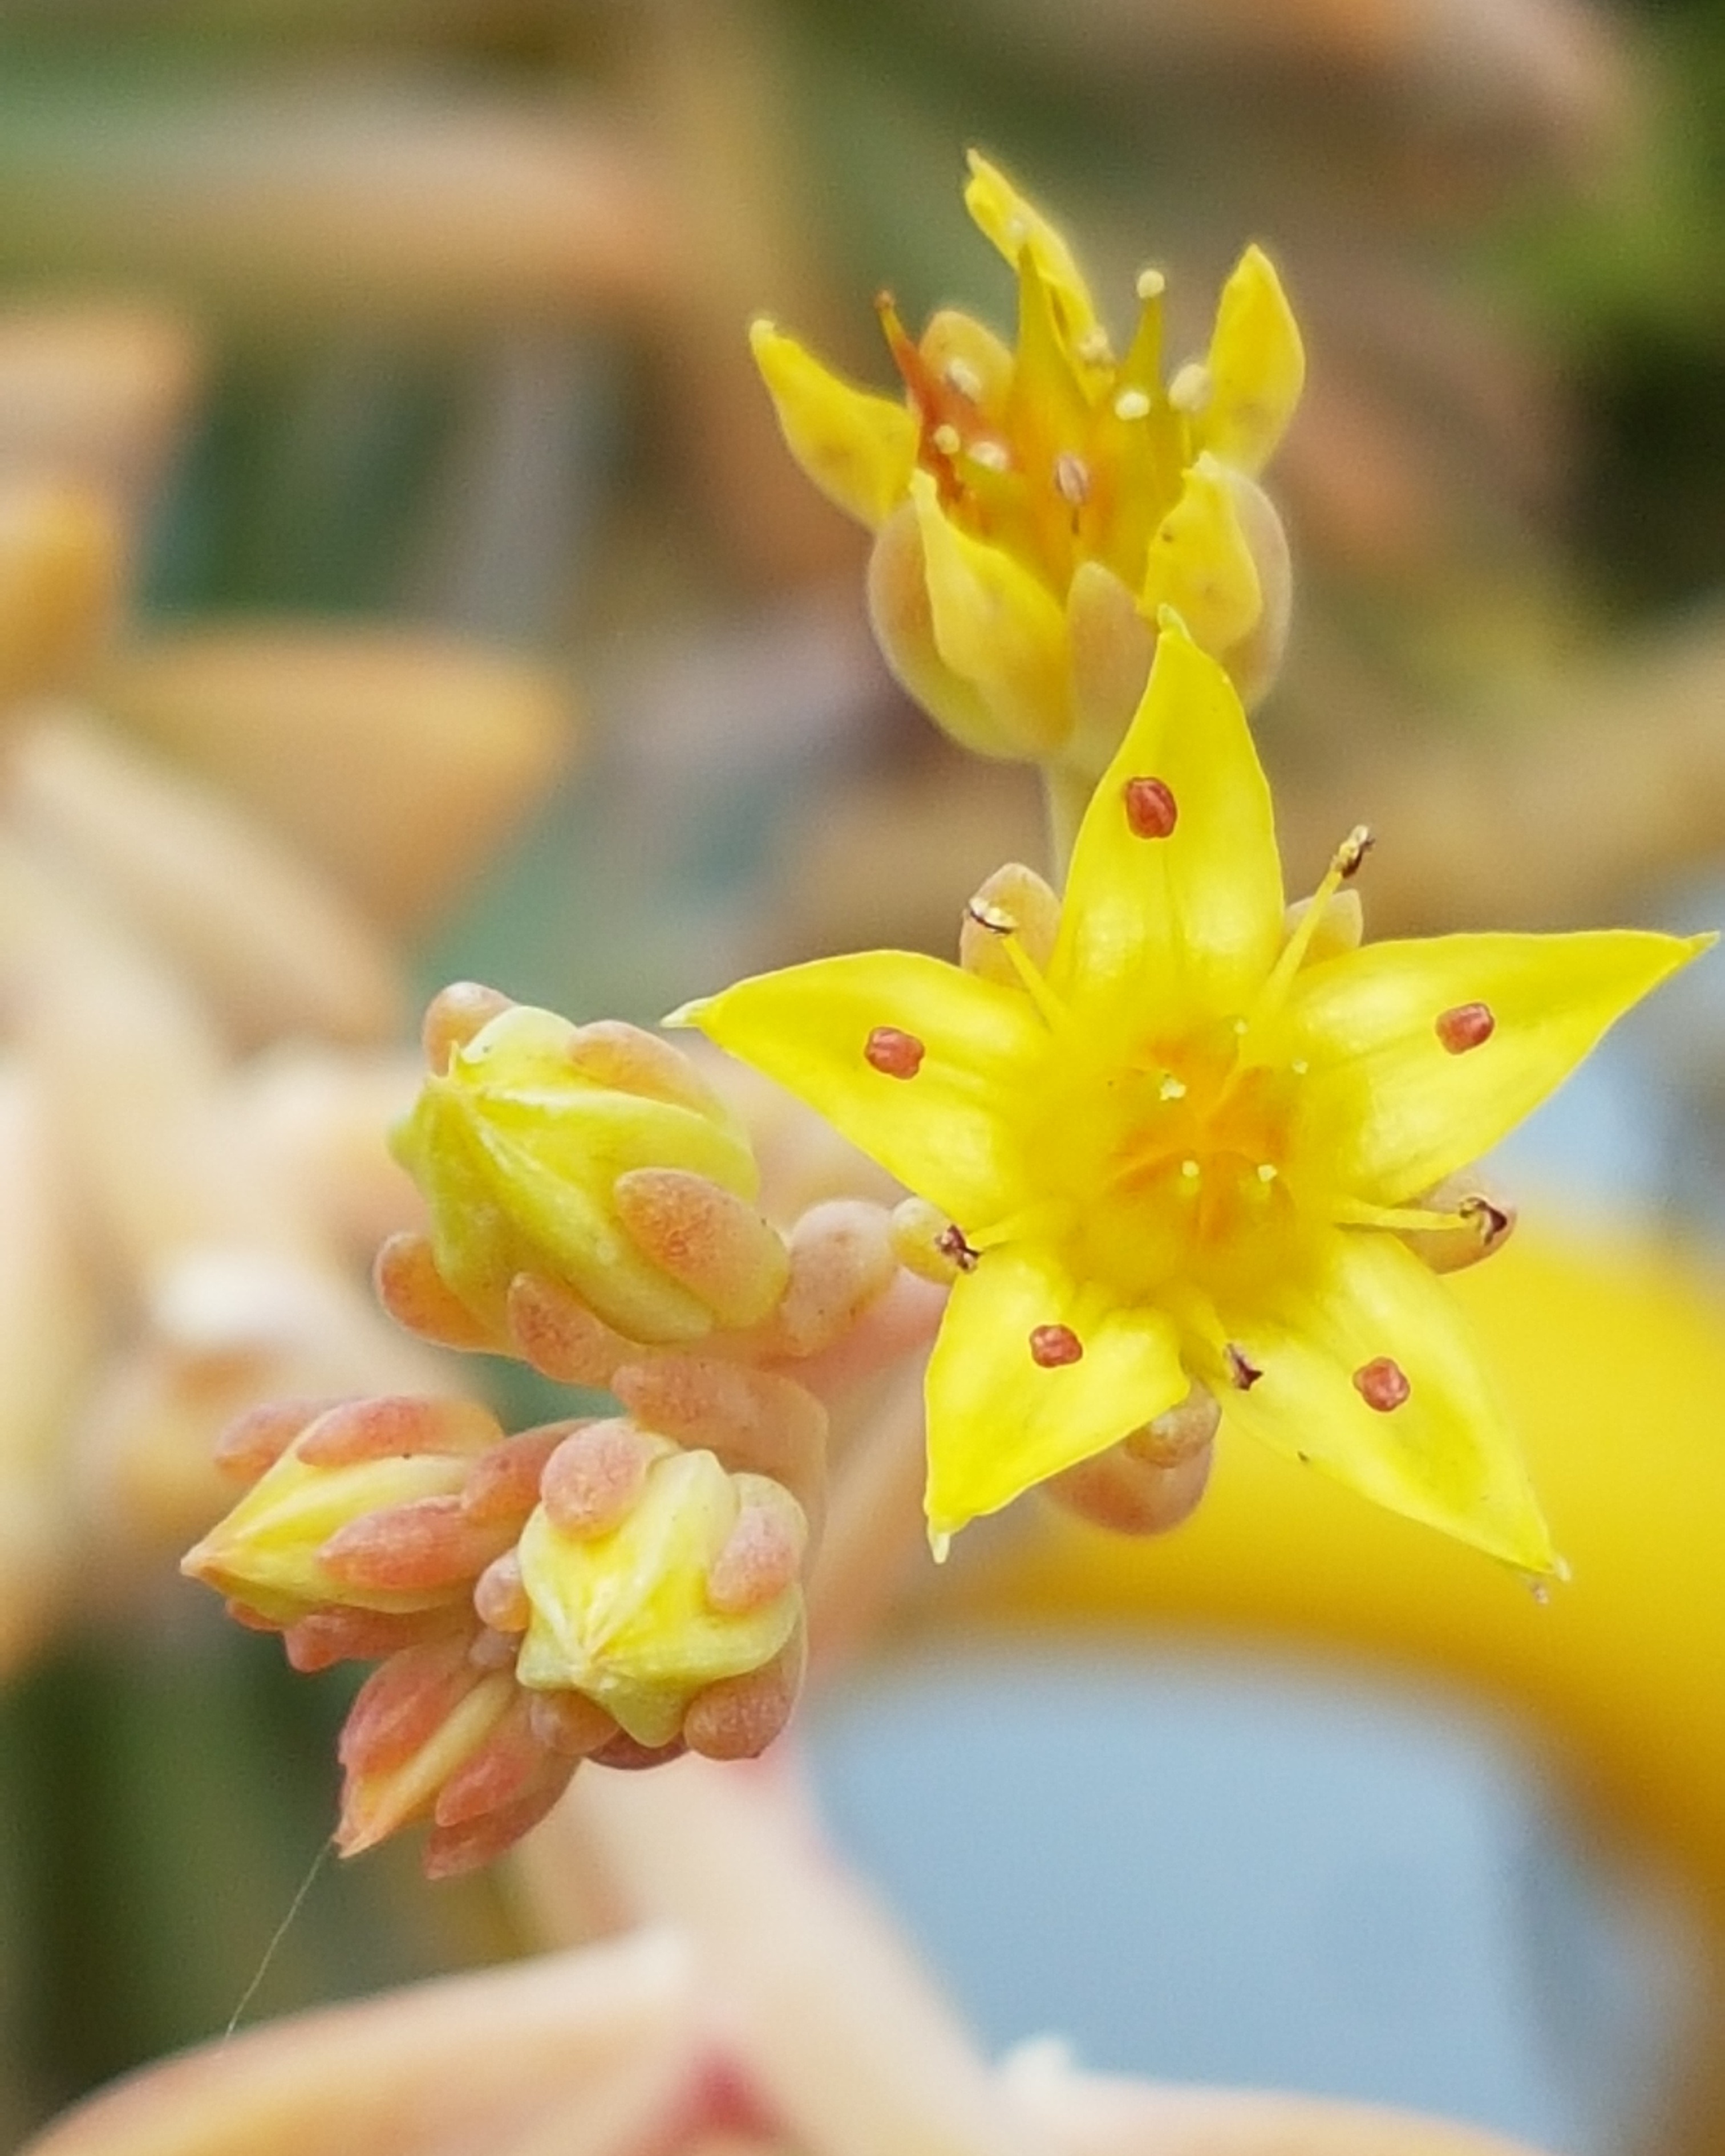
nature, blossom, cactus, growth, plant, photography, desert, flower, petal, botany, succulent, yellow, garden, cacti, flora, wildflower, close up, cactaceae, macro photography, flowering plant, land plant